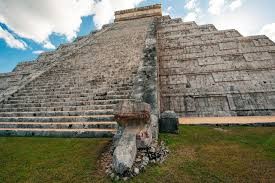
Landmark: Chichen Itza